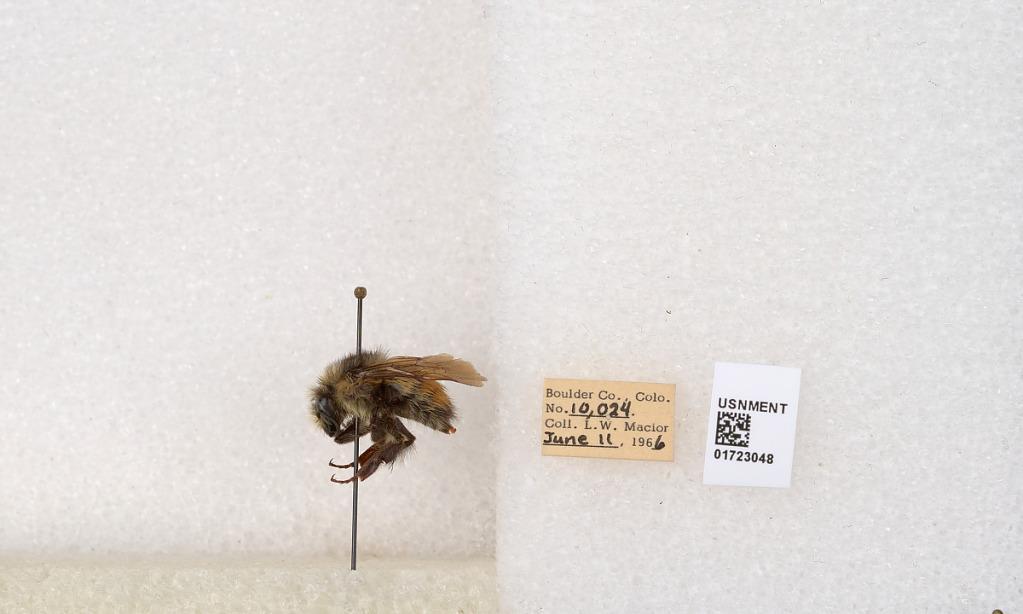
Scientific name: Bombus flavifrons Cresson
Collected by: L. Macior
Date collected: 1966-6-11
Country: United States
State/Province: Colorado
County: Boulder
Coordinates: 40.0925, -105.358